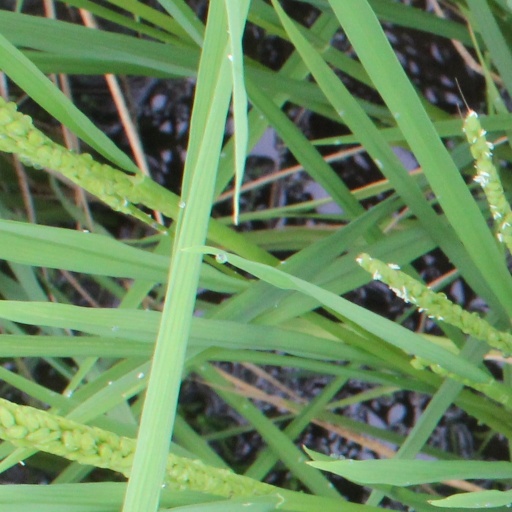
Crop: rice